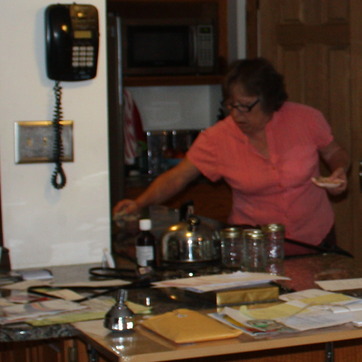
Material: skin